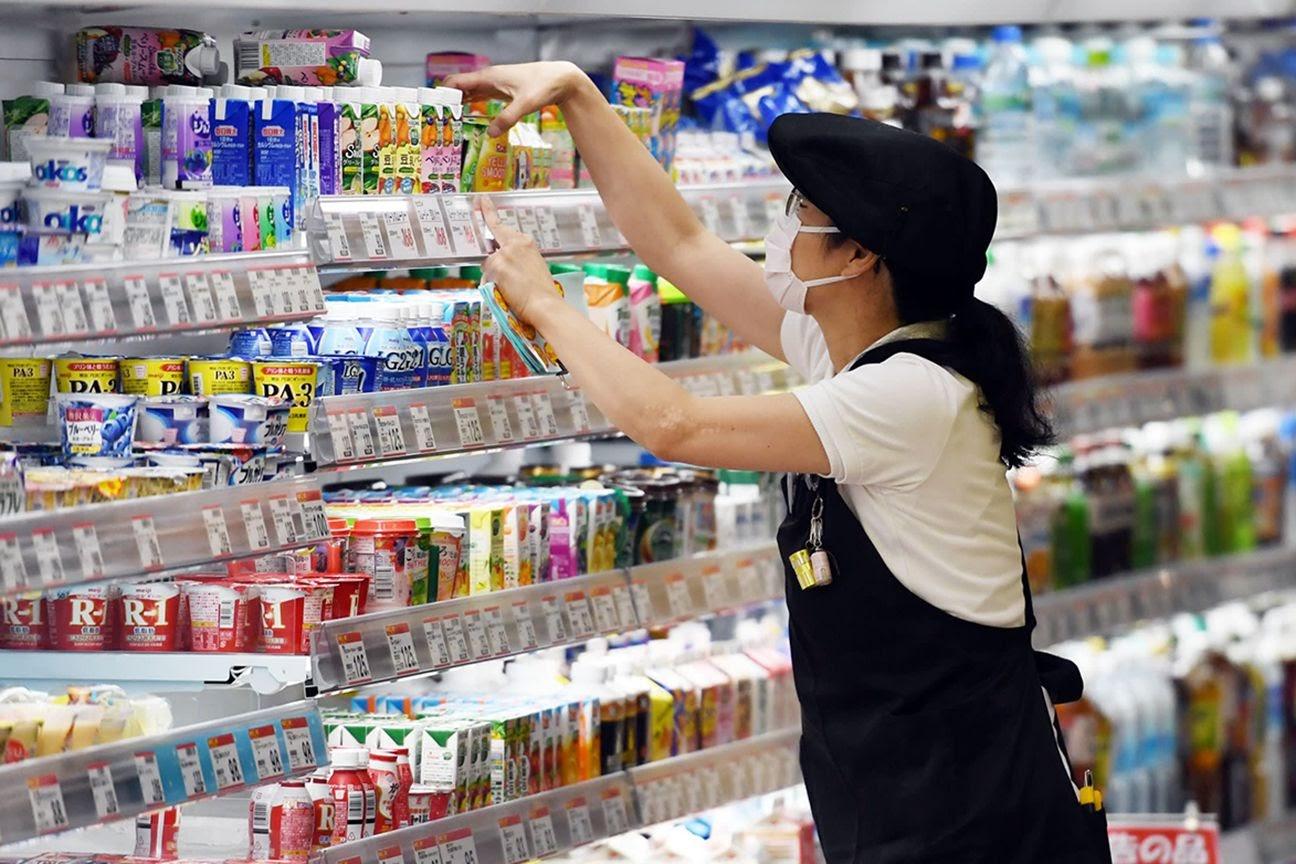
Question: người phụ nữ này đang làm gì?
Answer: đang sắp xếp những hộp sữa lên kệ